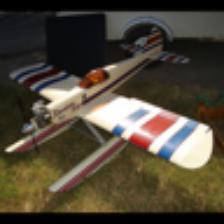
Label: NonHuman